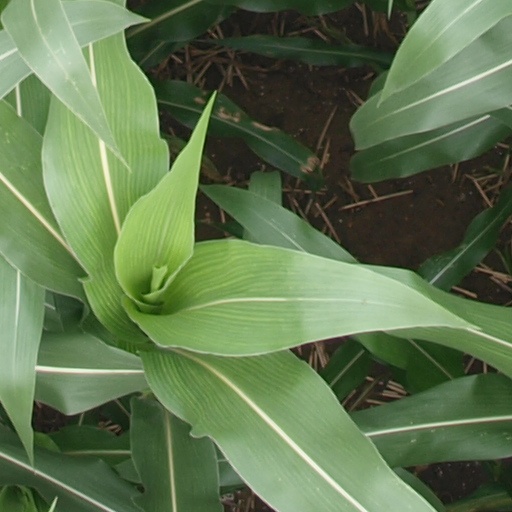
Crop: maize; corn